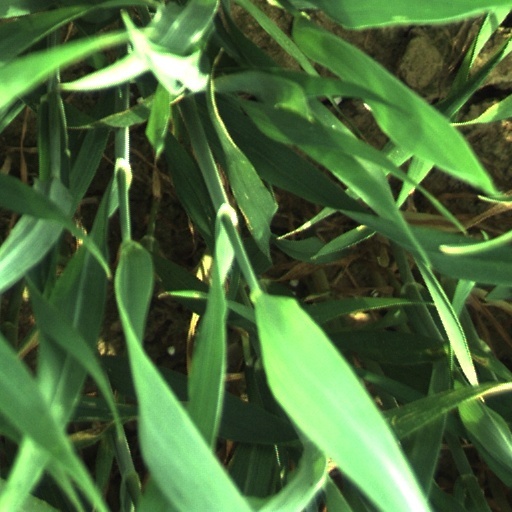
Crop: wheat